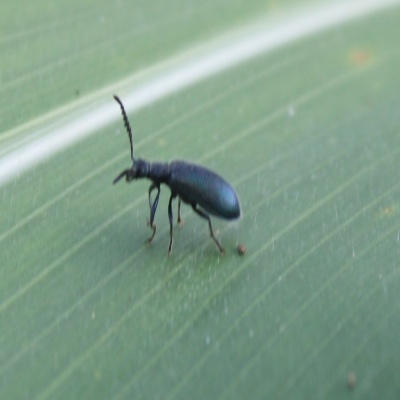
Crop: Maize
Condition: leaf beetle